Cuenca Alta del Manzanares Regional Park

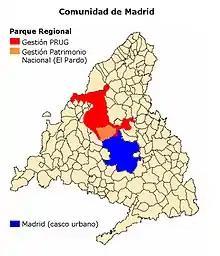
Previous borders of the regional park.

The Cuenca Alta del Manzanares Regional Park was established in 1985 by Law 1/1985, of January 23, 1985, and has undergone several subsequent modifications. The most important ones correspond to the years 1987 and 1991, when extensions were promoted.